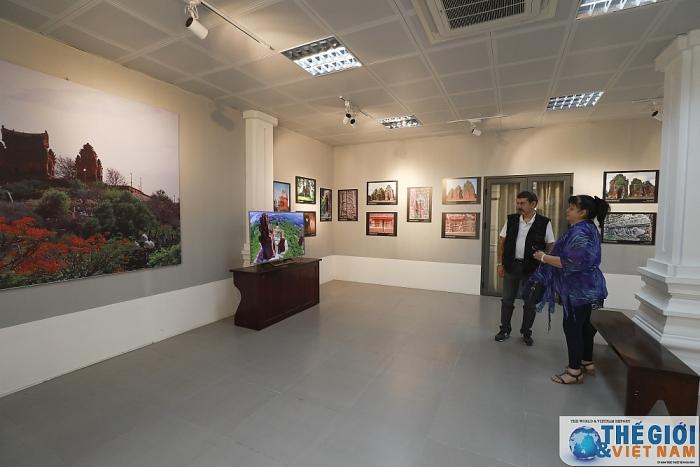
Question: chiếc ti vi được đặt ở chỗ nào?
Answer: chiếc ti vi được đặt trên cái tủ gỗ màu nâu